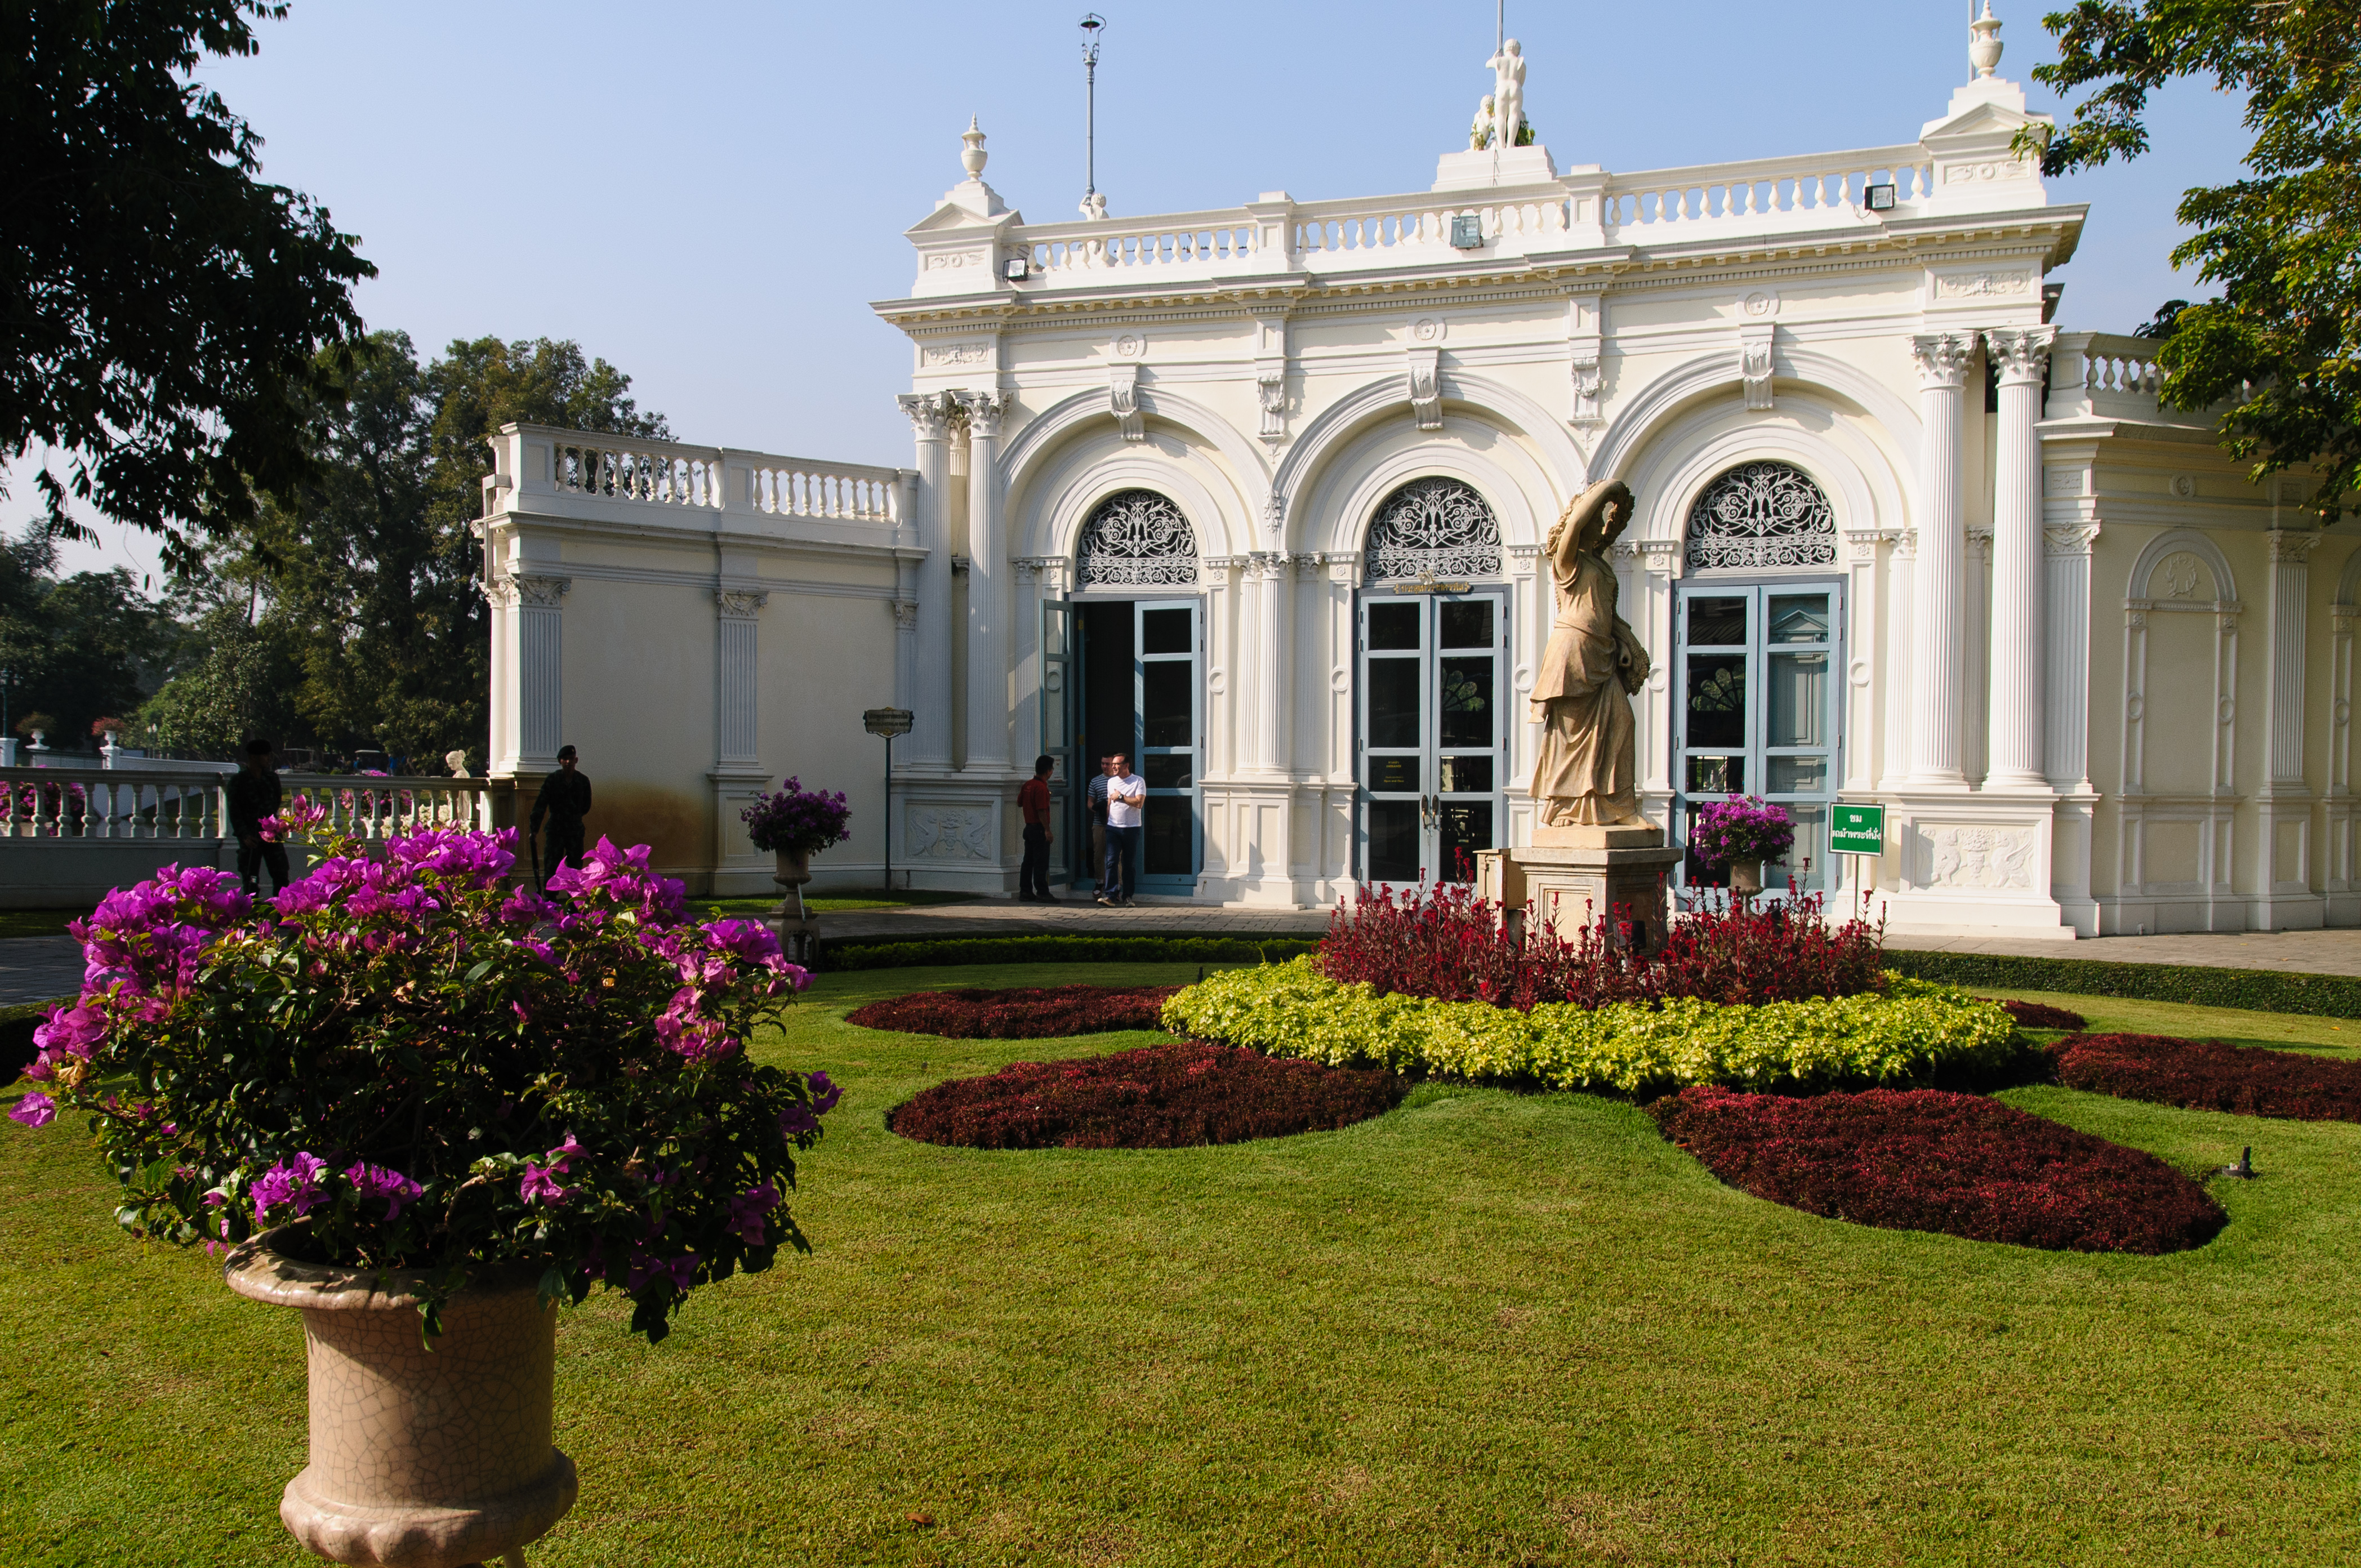
lawn, mansion, building, palace, home, arch, nikon, garden, thailand, courtyard, estate, hacienda, d300, thailandia, phranakhonsiayutthaya, banlen